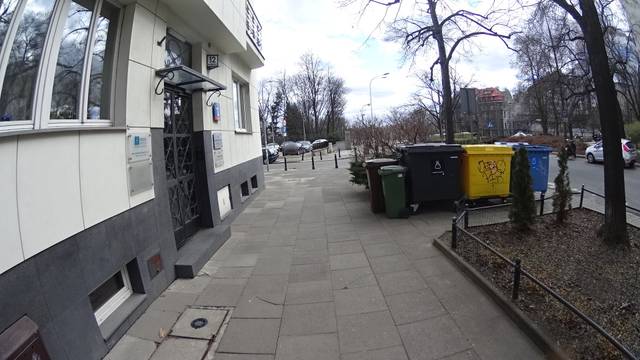
Region: Poland
Coordinates: 52.212, 21.023